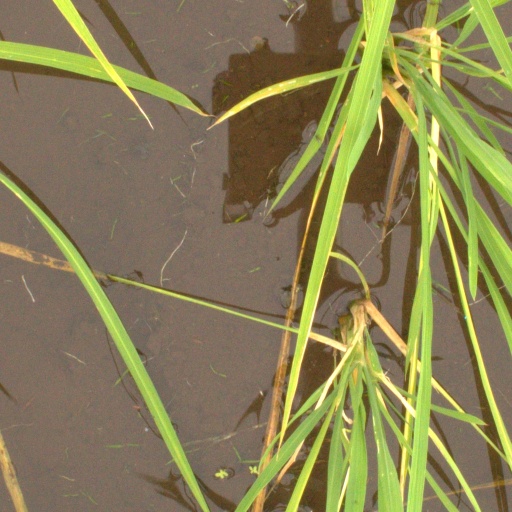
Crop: rice